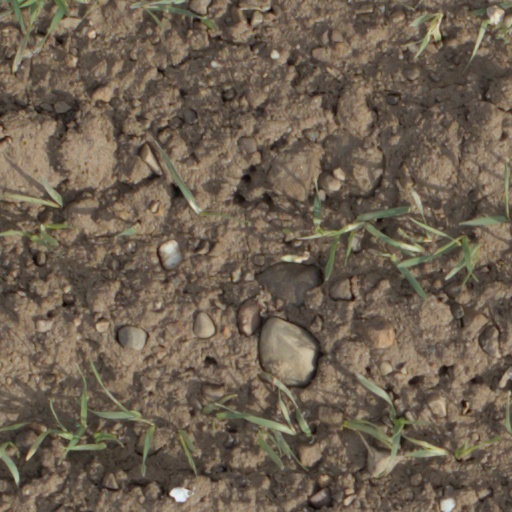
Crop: wheat